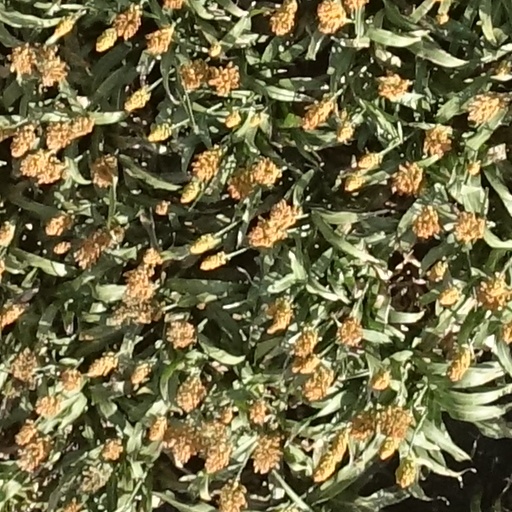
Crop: sorghum